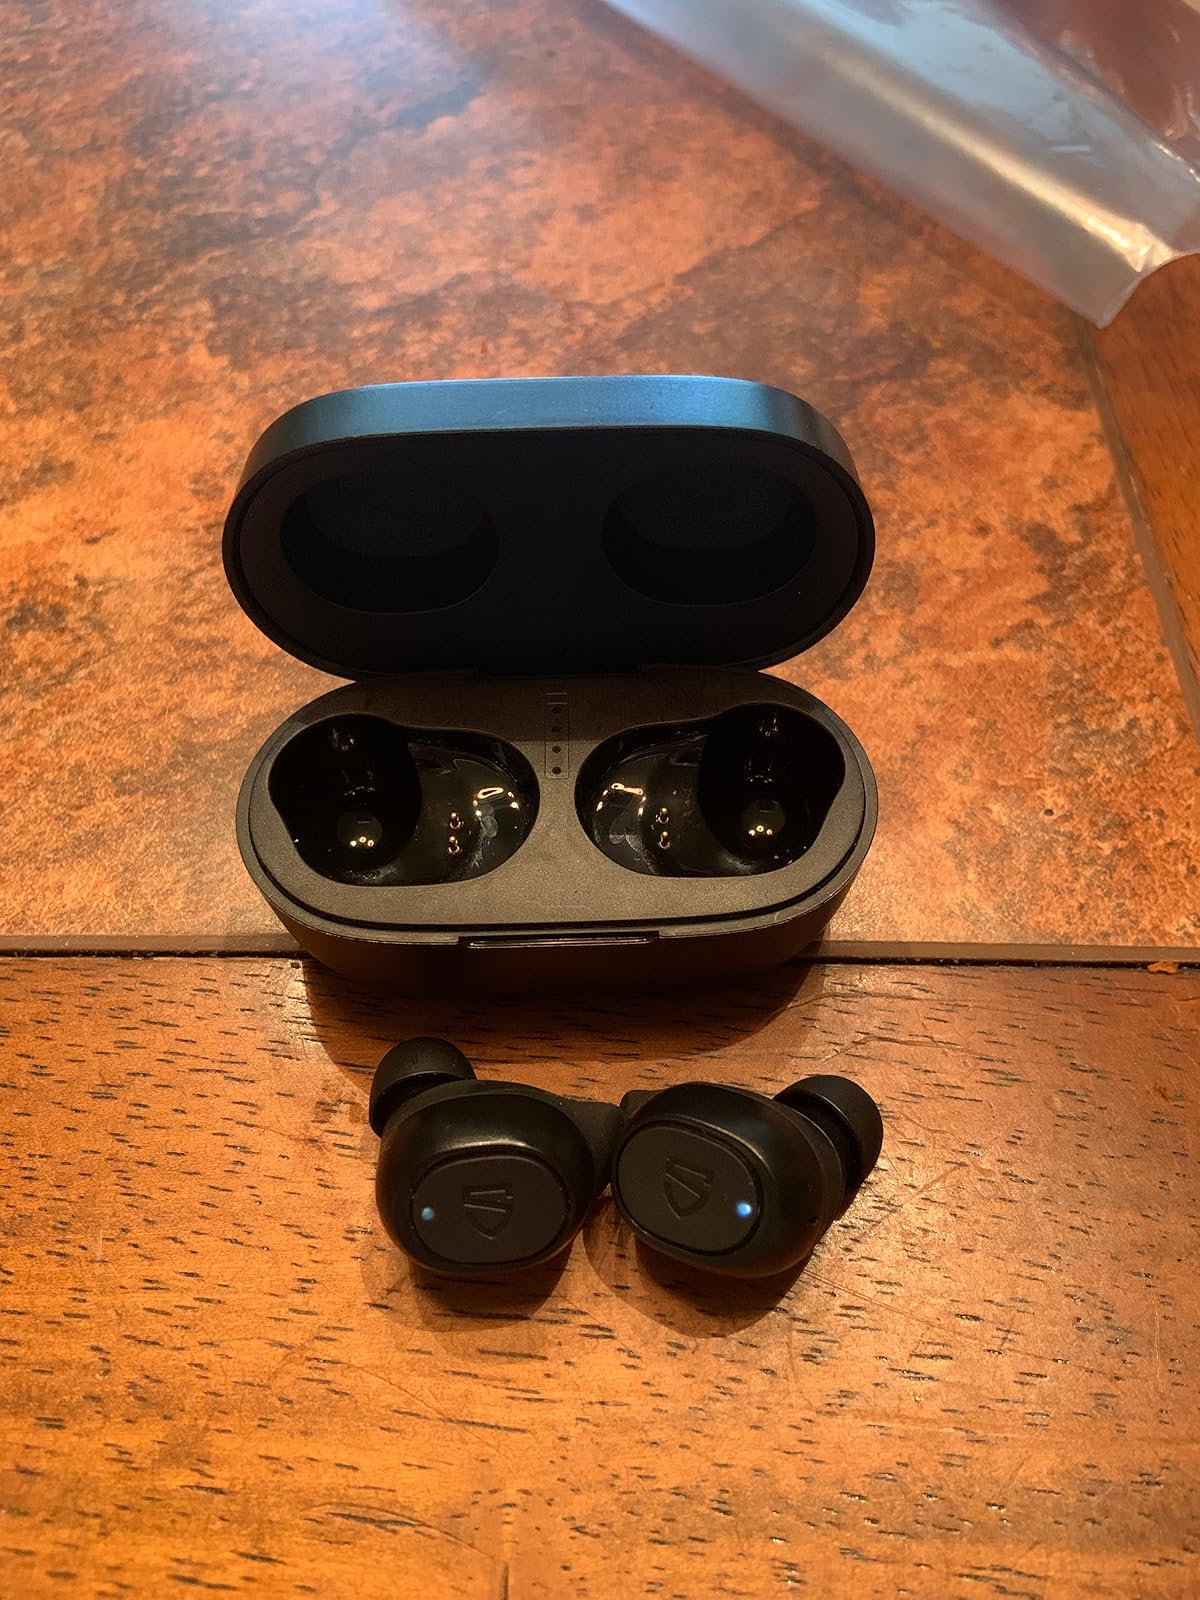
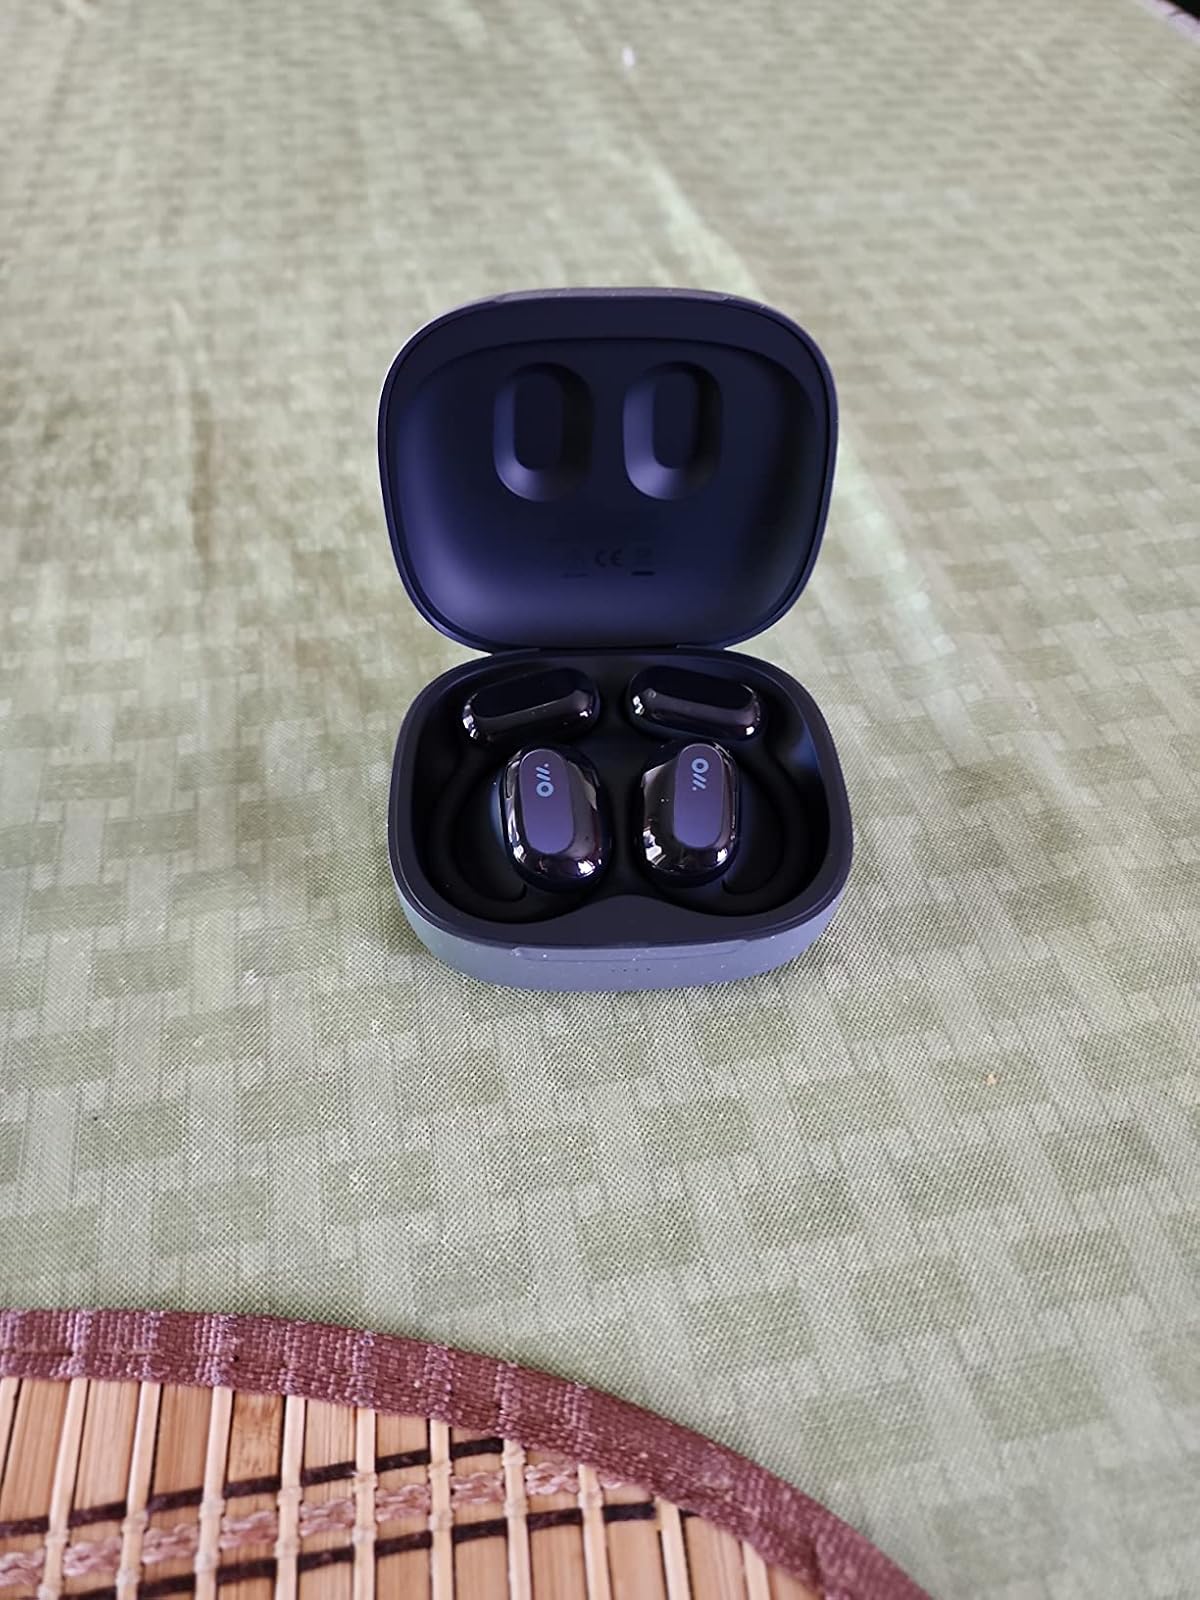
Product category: earbuds
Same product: no